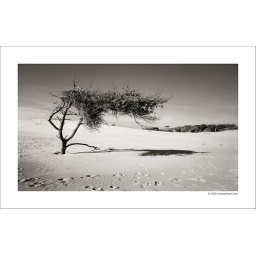
A pine tree on the coast of NW England slowly being overwhelmed by drifting sand dunes.